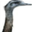
Label: bird